Harry George Grey

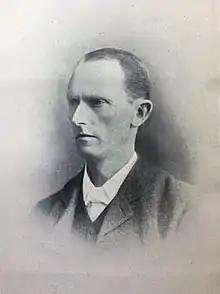
Harry Grey

Grey was the second son of Admiral George Grey (1809-1891) and a grandson of Prime Minister Earl Grey. He was educated at Wadham College, Oxford, graduating BA in 1873 and MA in 1876.